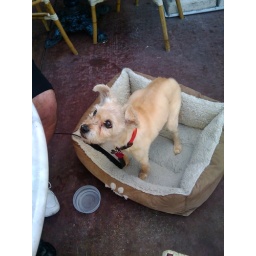
Puppy's eating matzo ball soup @ Jerry's in miami beach